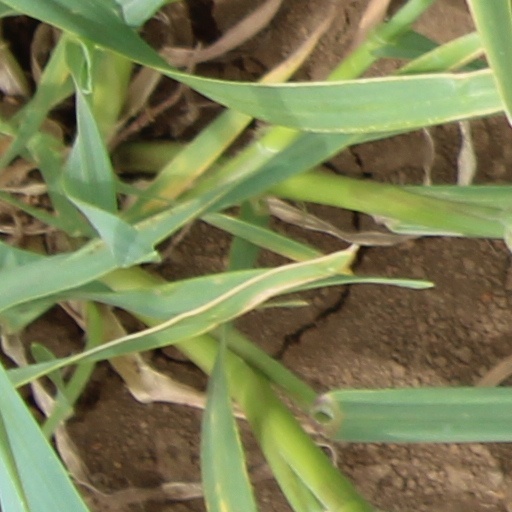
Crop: wheat